Mendoubia

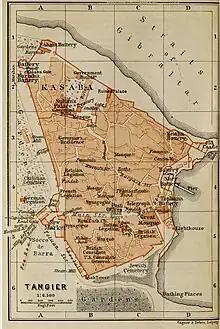
Baedeker map of Tangier in 1901, showing the German Legation (left) as a rare building outside of the walled Medina

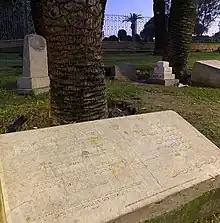
Burial monuments in the Mendoubia Park at dusk

In the early 19th century, the consul of Sweden in Tangier acquired a villa on the hill just outside the Medina. In 1872, the newly established German Empire decided to establish a consulate in Tangier and acquired the former Swedish legate's villa which it promptly remodeled and expanded, giving the building its current appearance. The first German consul-general, Friedrich von Gülich, arrived in 1873. In the late 19th century, it was the only European consulate outside of the walls of the Medina quarter.